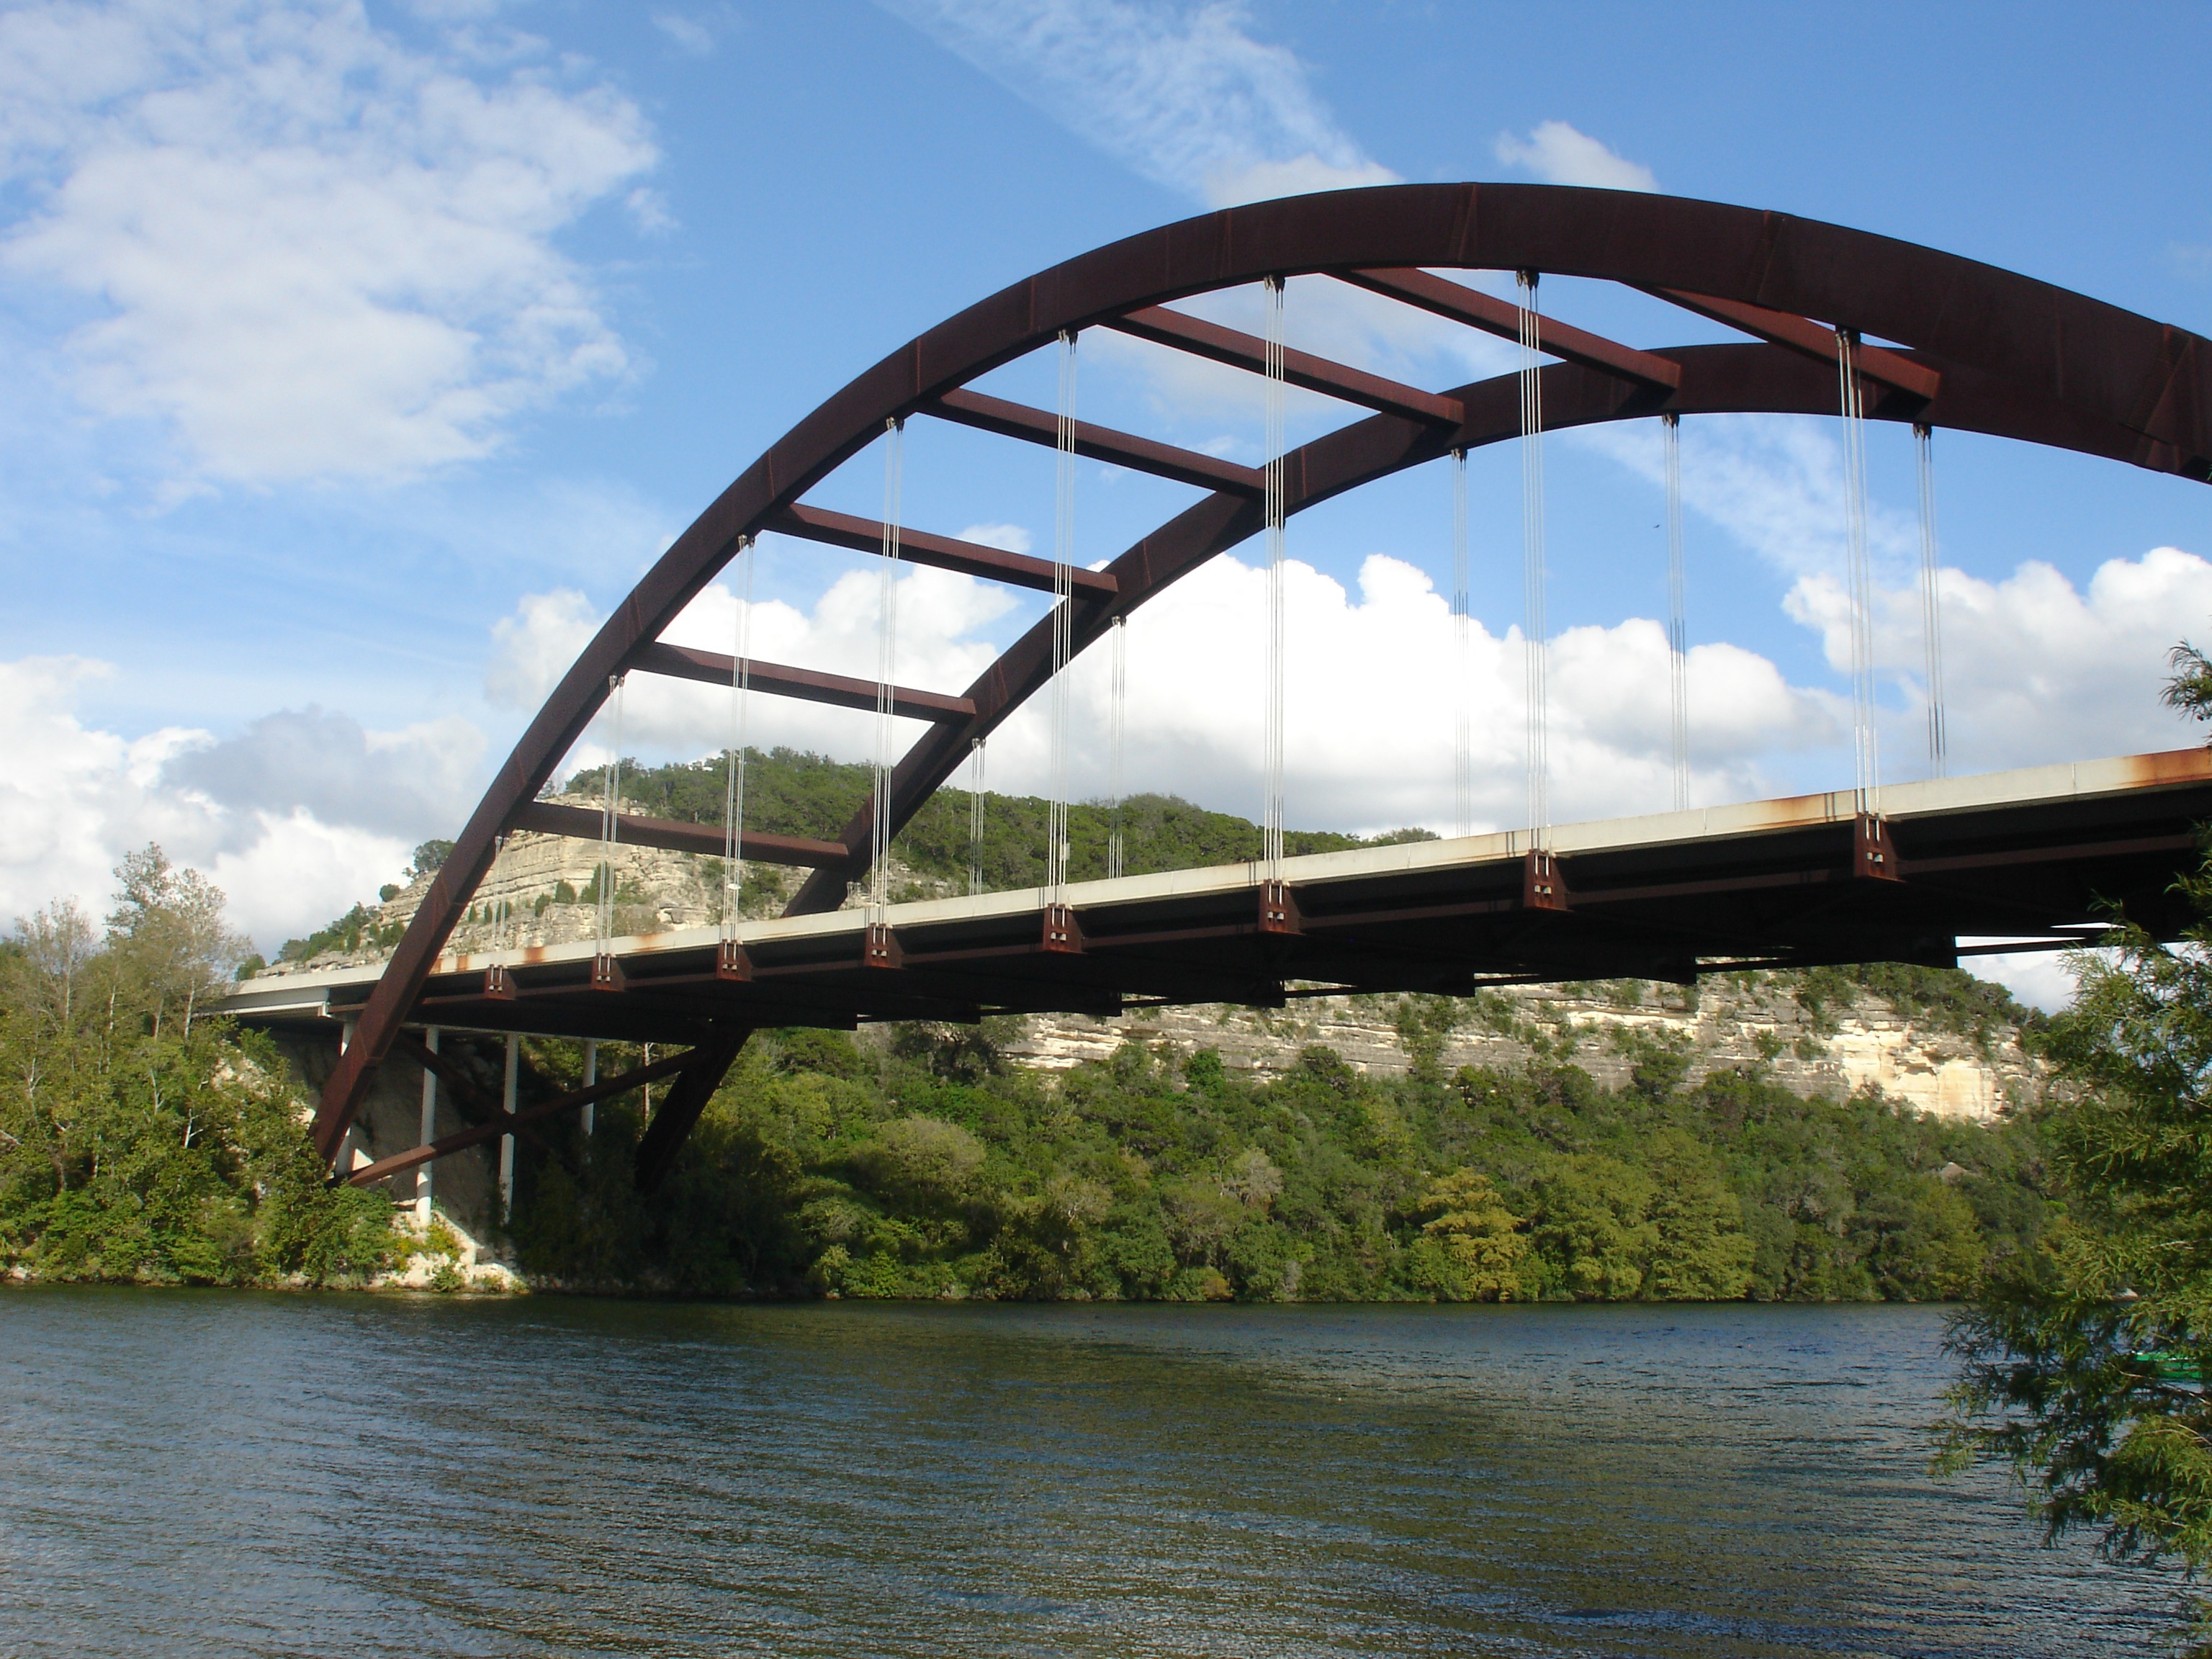
architecture, structure, bridge, river, transportation, transport, construction, modern, waterway, engineering, design, roadway, texas, austin, architectural, architecture design, cable stayed bridge, arch bridge, truss bridge, skyway, cantilever bridge, nonbuilding structure, tied arch bridge, girder bridge